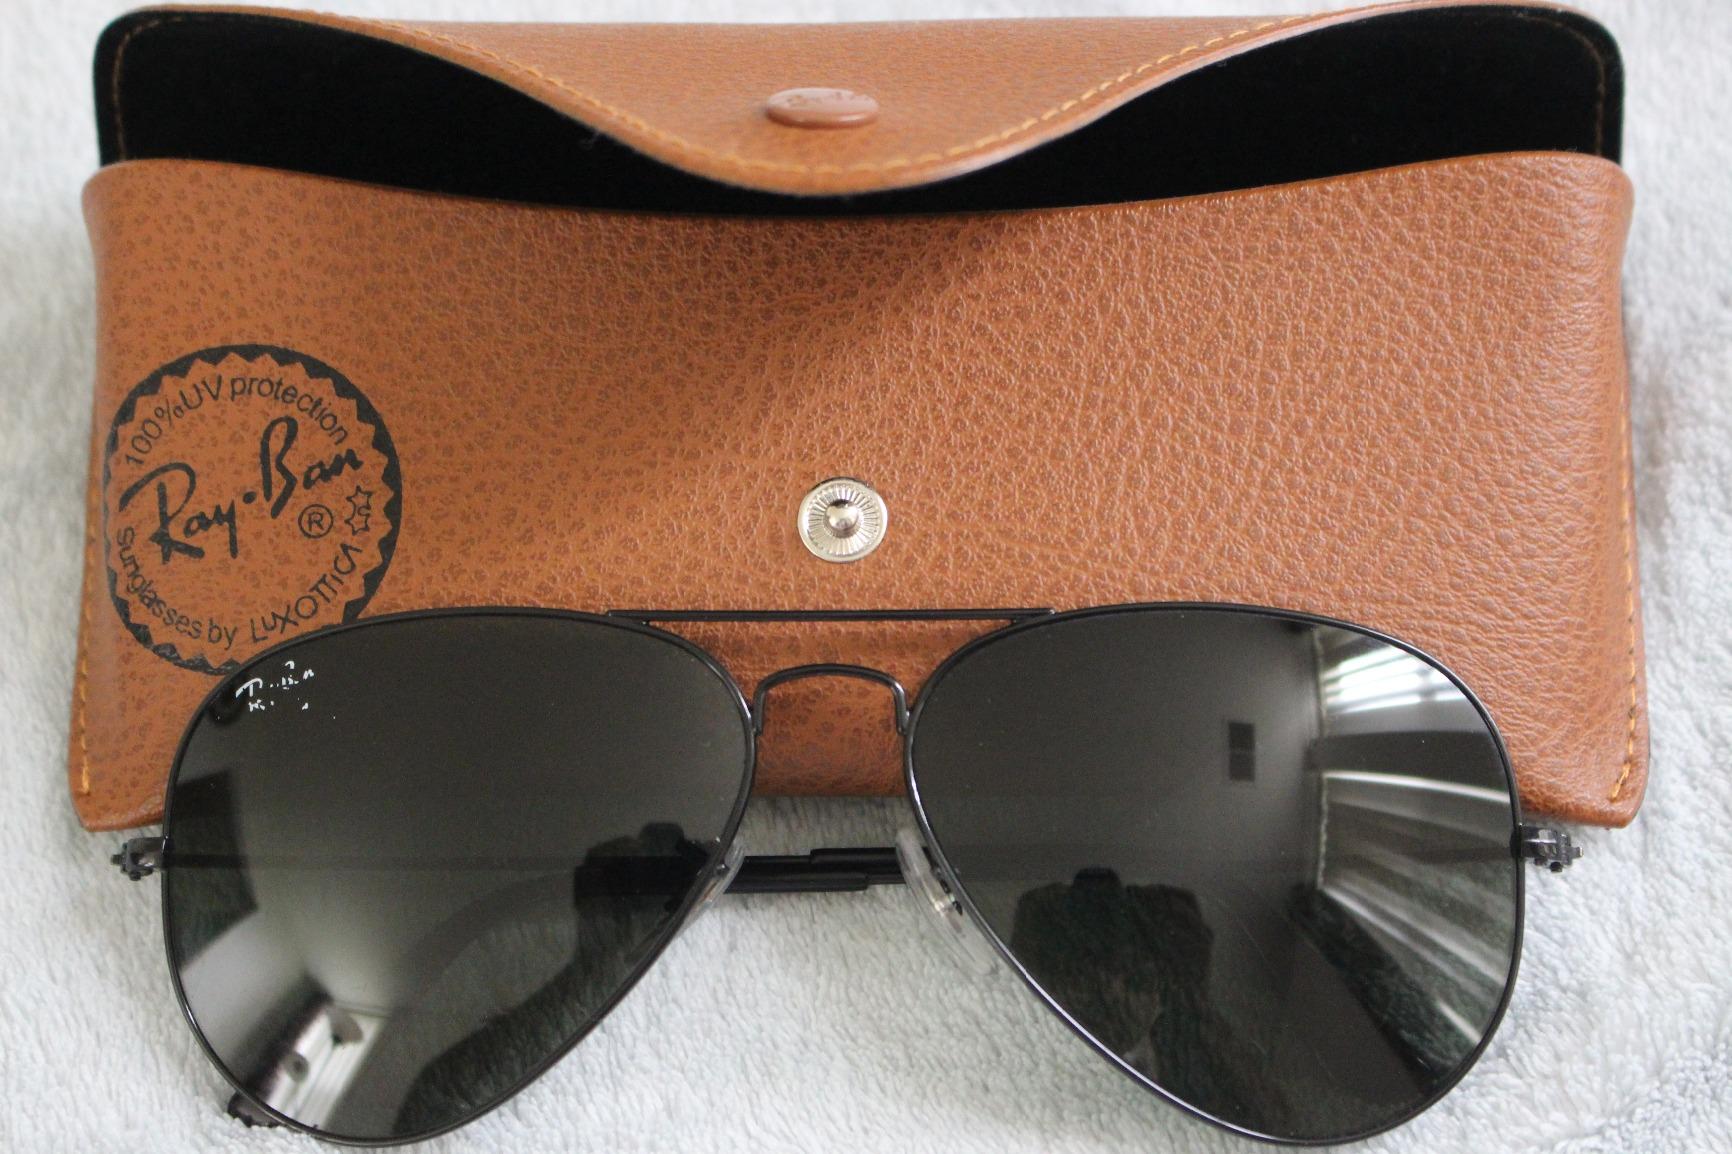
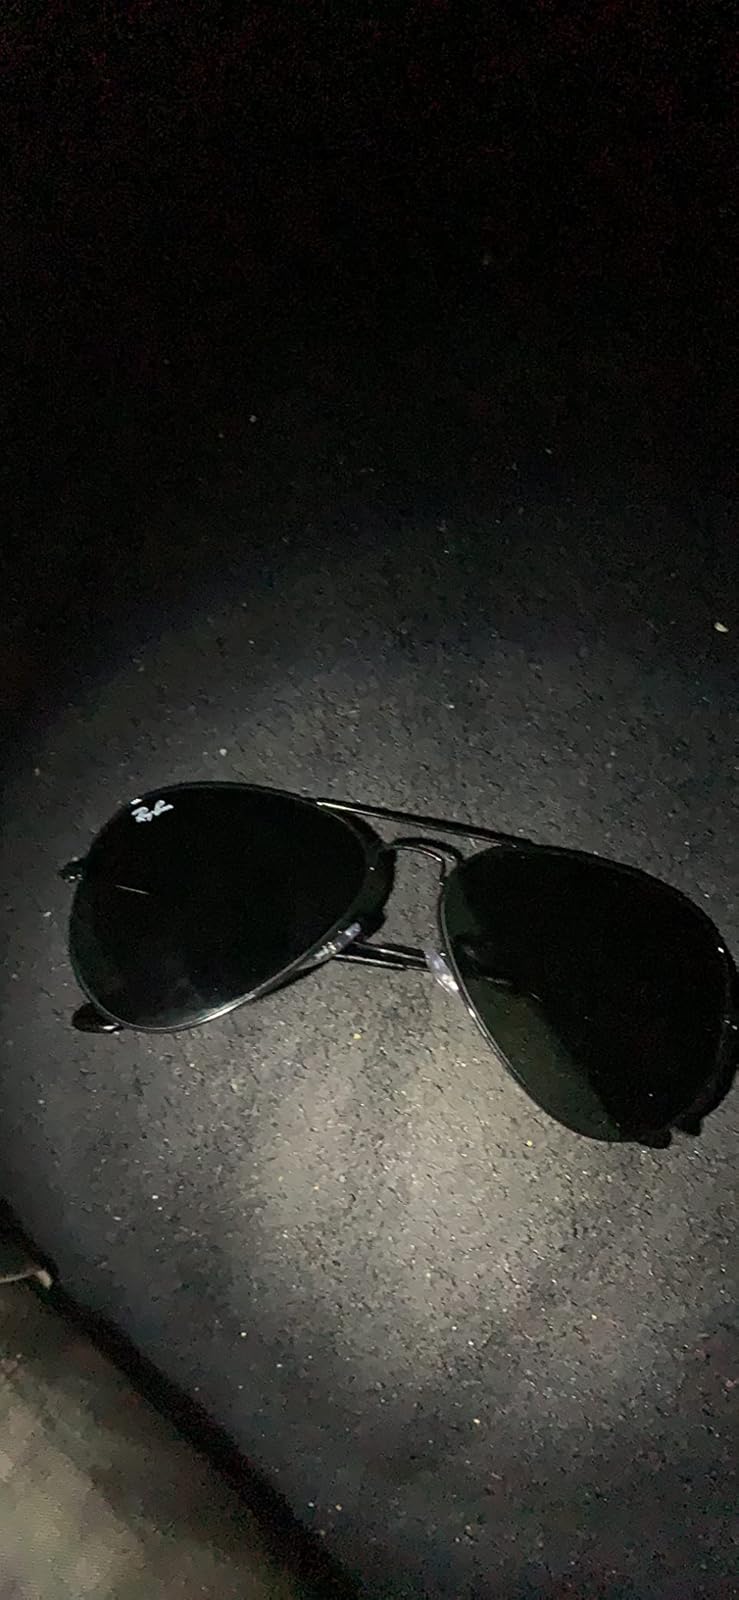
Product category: accessories_sunglasses
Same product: yes